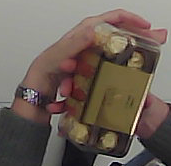
Product: rocher_chocolate